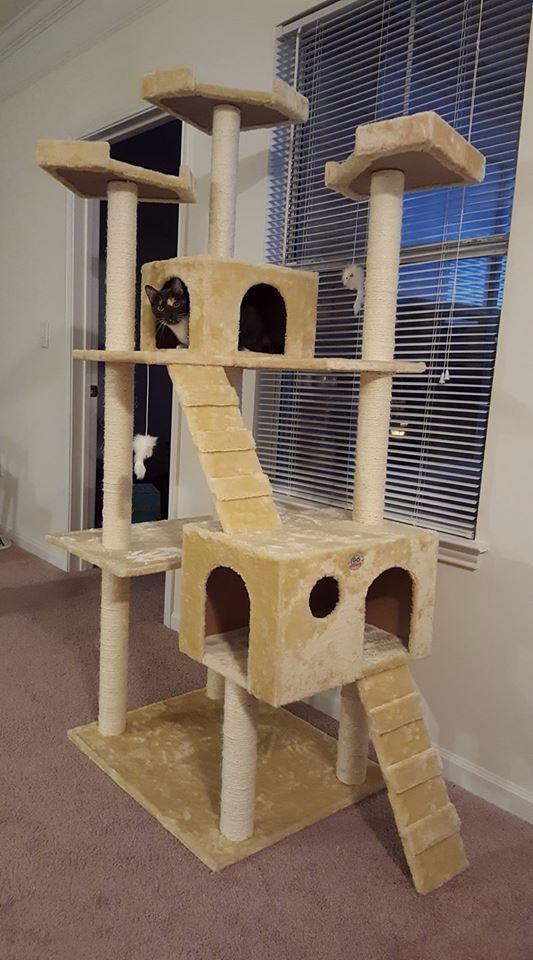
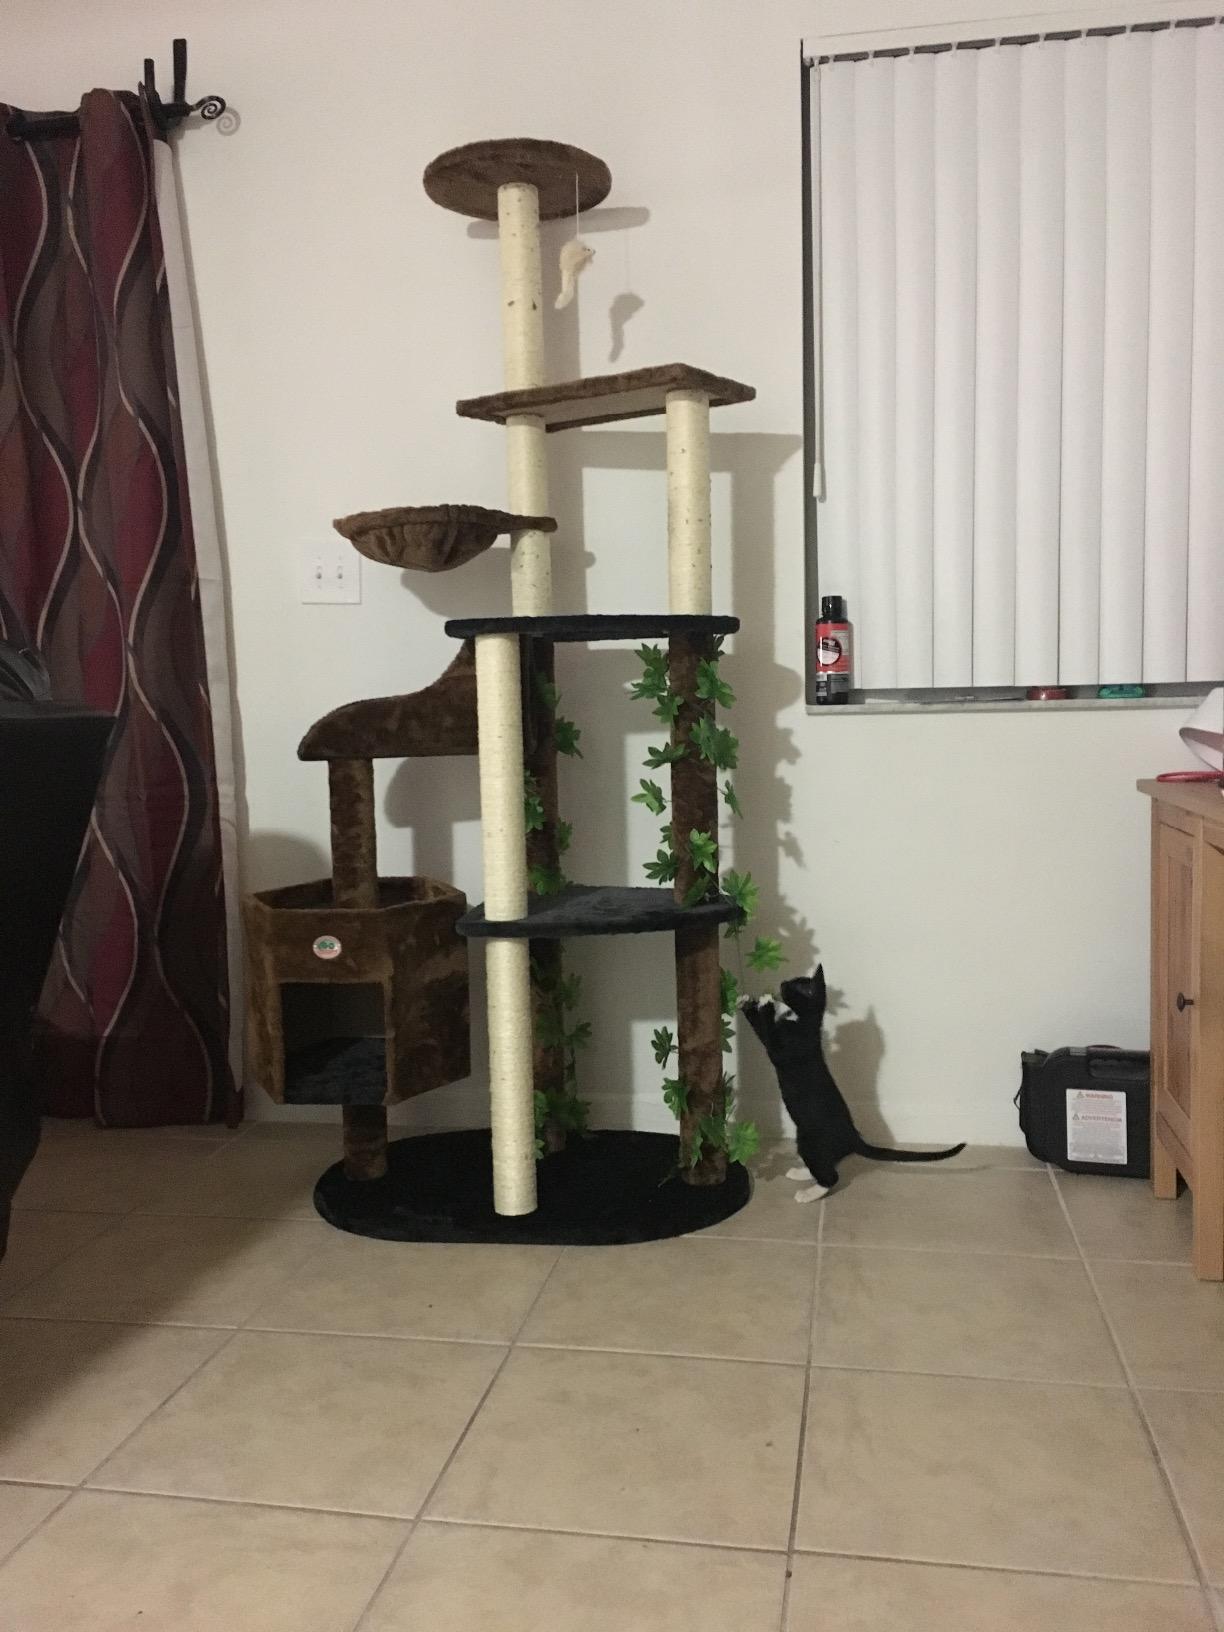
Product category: items_cat tree
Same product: no